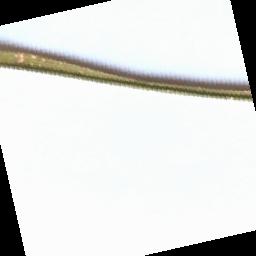
Label: Rice___Leaf_Blast